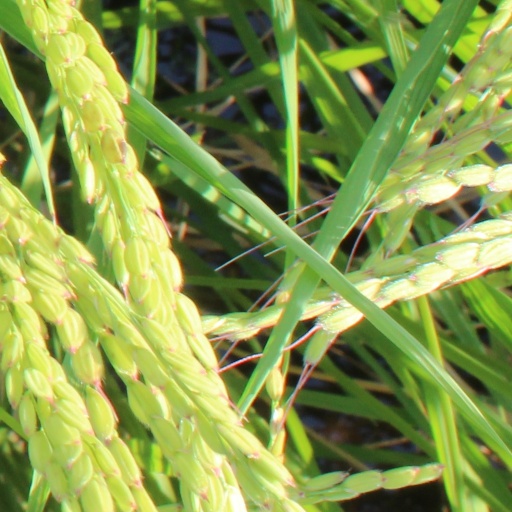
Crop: rice